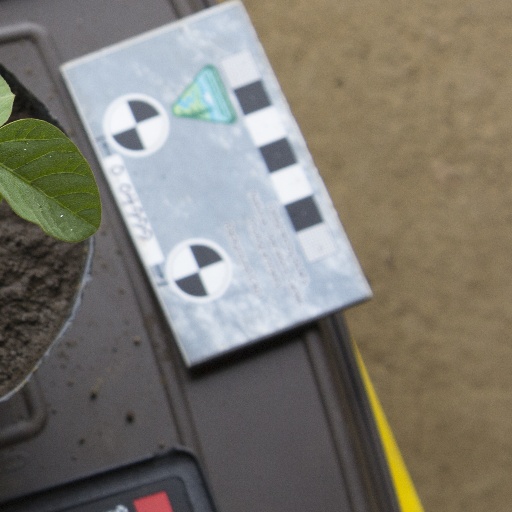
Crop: soybean